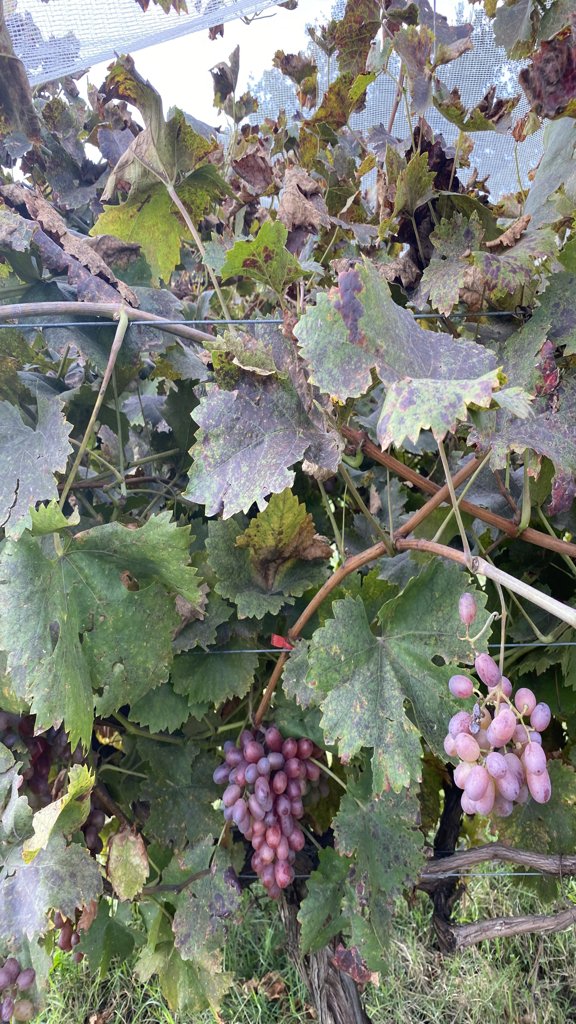
Berries visible: 78
Grape clusters: 2